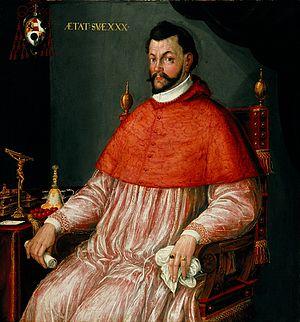
Wolf Dietrich de Raitenau, né le 26 mars 1559 au château de Hofen en Vorarlberg et mort à la forteresse de Hohensalzburg le 16 janvier 1617, fut prince-archevêque de Salzbourg de 1587 jusqu'à sa destitution et son arrestation en 1612. Les places et les bâtiments réalisés sous son règne selon les plans de Vincenzo Scamozzi marquent encore aujourd'hui l'image de la ville de Salzbourg.